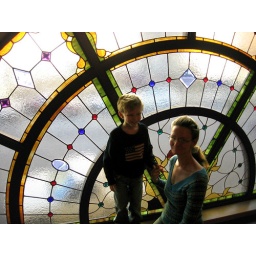
Zander and Jeni sitting in front of a stained glass window in the Wichita-Sedgwick County Historical Museum.